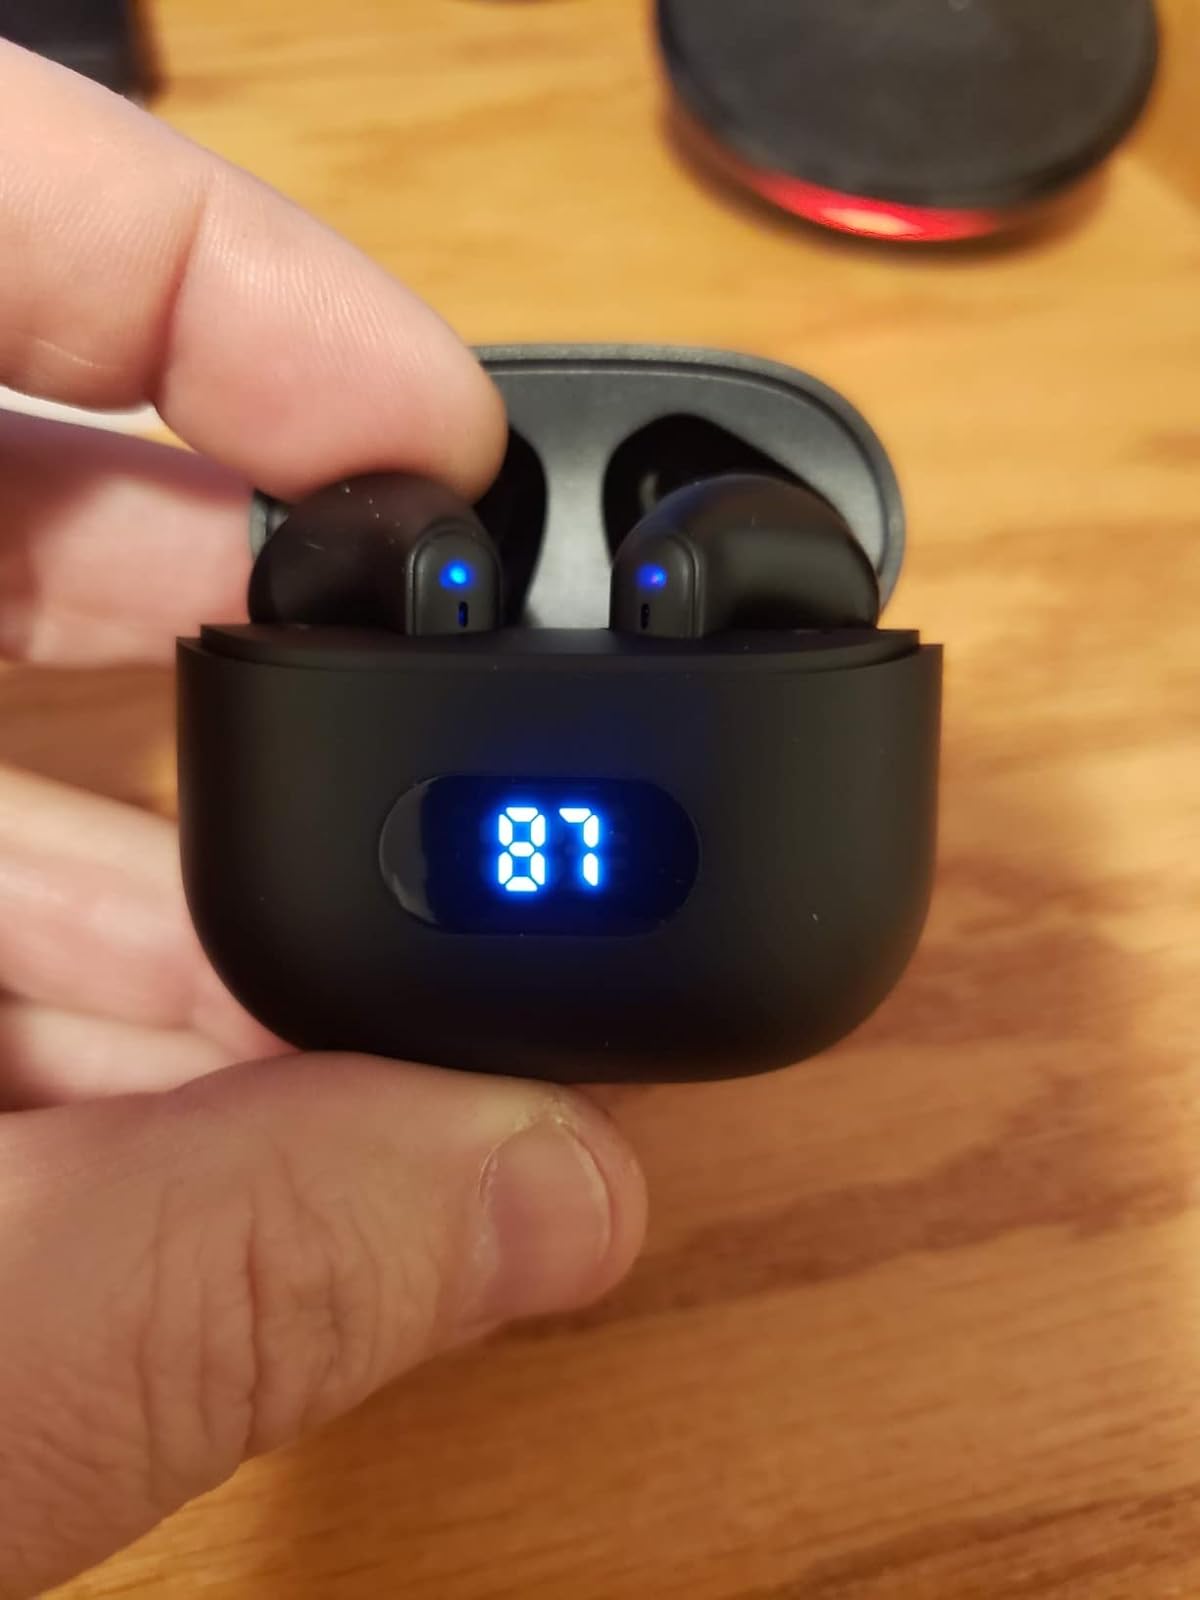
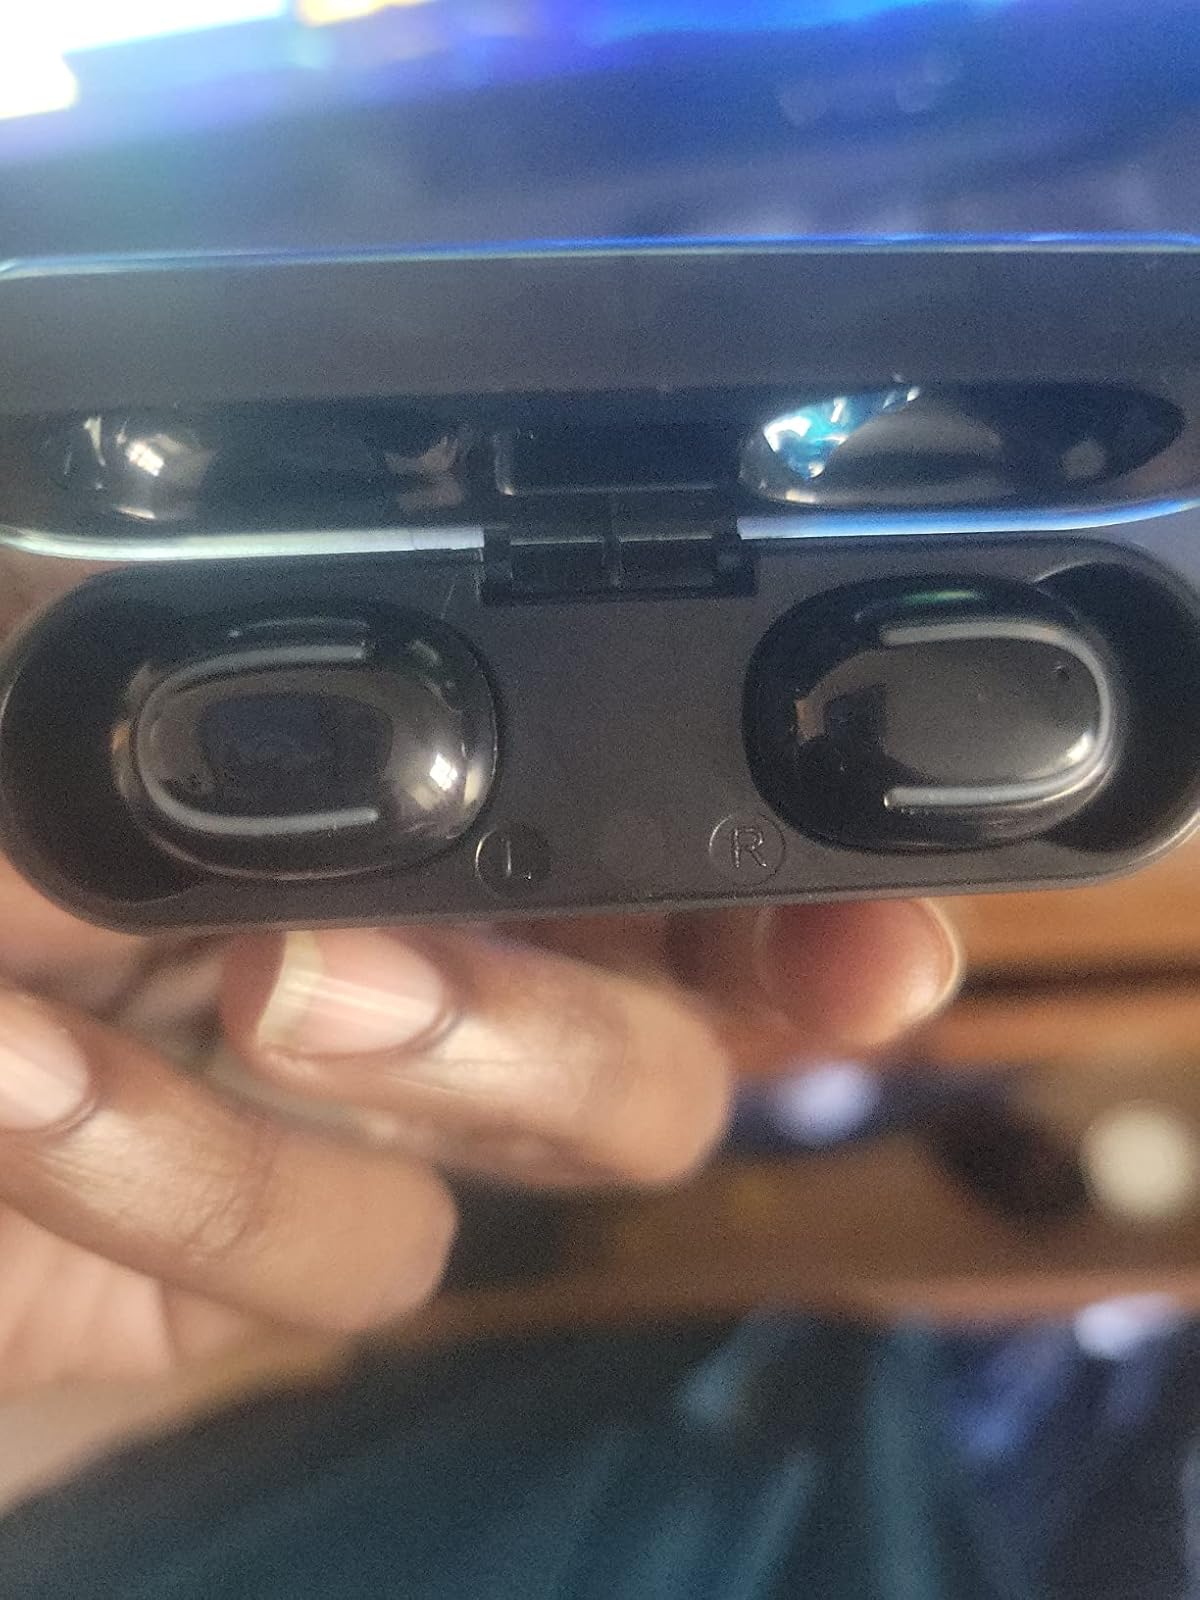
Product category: earbuds
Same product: no